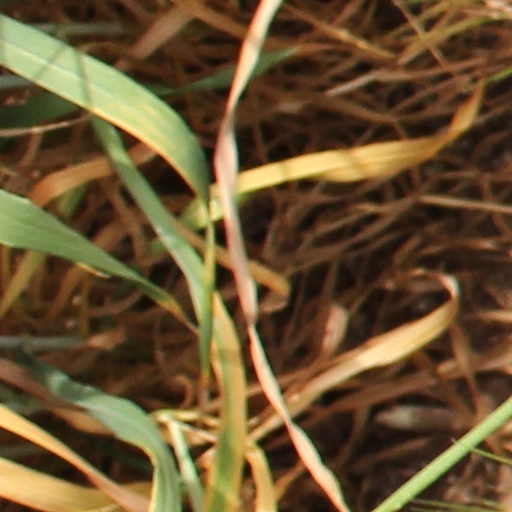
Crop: wheat